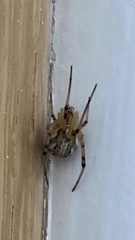
Species: Lactrodectus_hesperus